Chagai-II

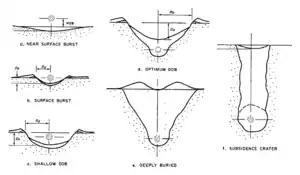
According to the PAEC, the weapon-testing labs were deeply crafted, L-shaped horizontal tunnels. A close depiction can be seen in diagram d, e, and f. The tests left a crater as its mark, similar to the illustration above.

After PAEC officials clearing with Prime minister Zulfikar Ali Bhutto, the preparations and logistics matters were given to the Pakistan Armed Forces. A secretly coded telegram was sent from the Prime Minister's Secretariat to V Corps Brigadier Muhammad Sarfraz. A helicopter, was arranged for the civilian scientists by Sarfraz. In 1977, Sarfraz was dispatched to the Military Engineering Service to commission engineering formations of the Pakistan military by General Zia-ul-Haq, the Chief of Army Staff. The PAEC officials readily agreed that the secondary tests would be scientific in nature with the armed forces playing the engineering roles.